Tony Martin (cyclist)

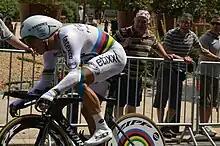
Martin at the 2014 Tour de France

On 1 June, he claimed his third consecutive Tour of Belgium and set a new record in doing so, surpassing 9 other riders who had managed to win the race two times. Martin then won the two time trials of the Tour de Suisse, finishing fourth overall after limiting his losses in the mountains. On 13 July, Martin won his first mass start road stage of the Tour de France. He was in a breakaway for , the final in a solo effort to bring back memories of his Vuelta effort in 2013. This time Martin won the stage and was able to begin his celebrations some distance before the line. He topped his Tour off by winning the 20th stage time trial by a margin of 1 minute 39 seconds over his nearest rival. He went on to take another Grand Tour stage win at the Vuelta a España, clinching the individual time trial on stage 10. However he missed out on victory in the time trials at the UCI Road World Championships, taking the bronze medal alongside his teammates in the team event and the silver medal in the individual event, trailing Bradley Wiggins by 26 seconds.